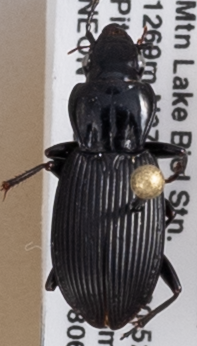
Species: Pterostichus lachrymosus
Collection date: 2018-06-05
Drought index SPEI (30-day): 0.552
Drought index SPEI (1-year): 0.47
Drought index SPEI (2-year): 0.63